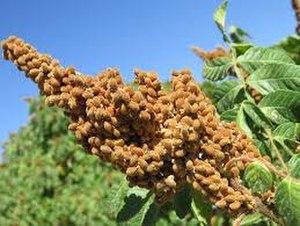
Rhus est un genre d'arbres ou d'arbustes de la famille des Anacardiacées, communément appelés sumacs en France, summaq en arabe littéraire provenant probablement du syriaque et qui signifie « rouge ». Il est composé d'environ 125 espèces présentes dans les régions subtropicales et tempérées dans de nombreuses parties du monde.